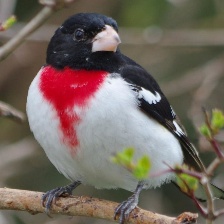
Species: ROSE BREASTED GROSBEAK
Scientific name: PHEUCTICUS LUDOVICIANUS